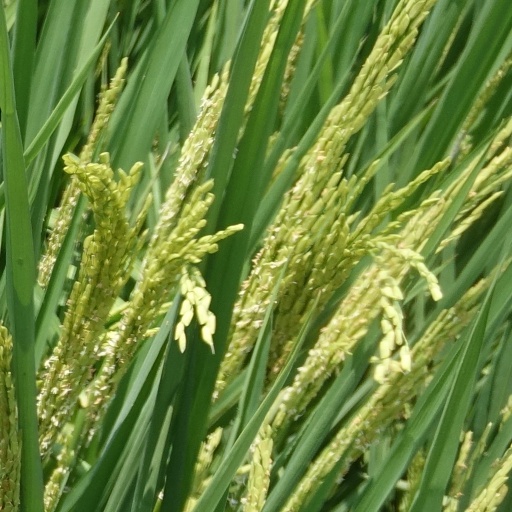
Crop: rice